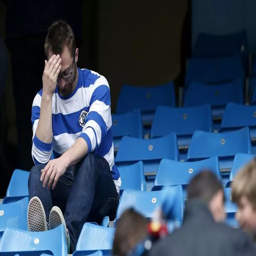
a fan at the end of the game